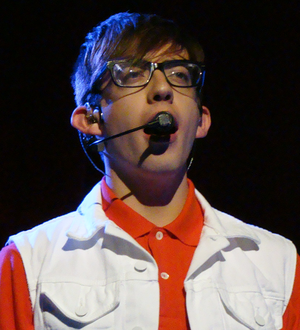
Arthur "Artie" Abrams est un personnage de fiction de série télévisée américaine Glee, interprété par Kevin McHale et doublé en français par Taric Mehani. Il a été développé par les créateurs de Glee, Ryan Murphy, Brad Falchuk et Ian Brennan. Artie est apparu dès le premier épisode, L'effet Glee dans lequel il rejoint le Glee Club. Il a été paralysé à la suite d'un accident de voiture à ses 8 ans et doit depuis se déplacer en fauteuil roulant.